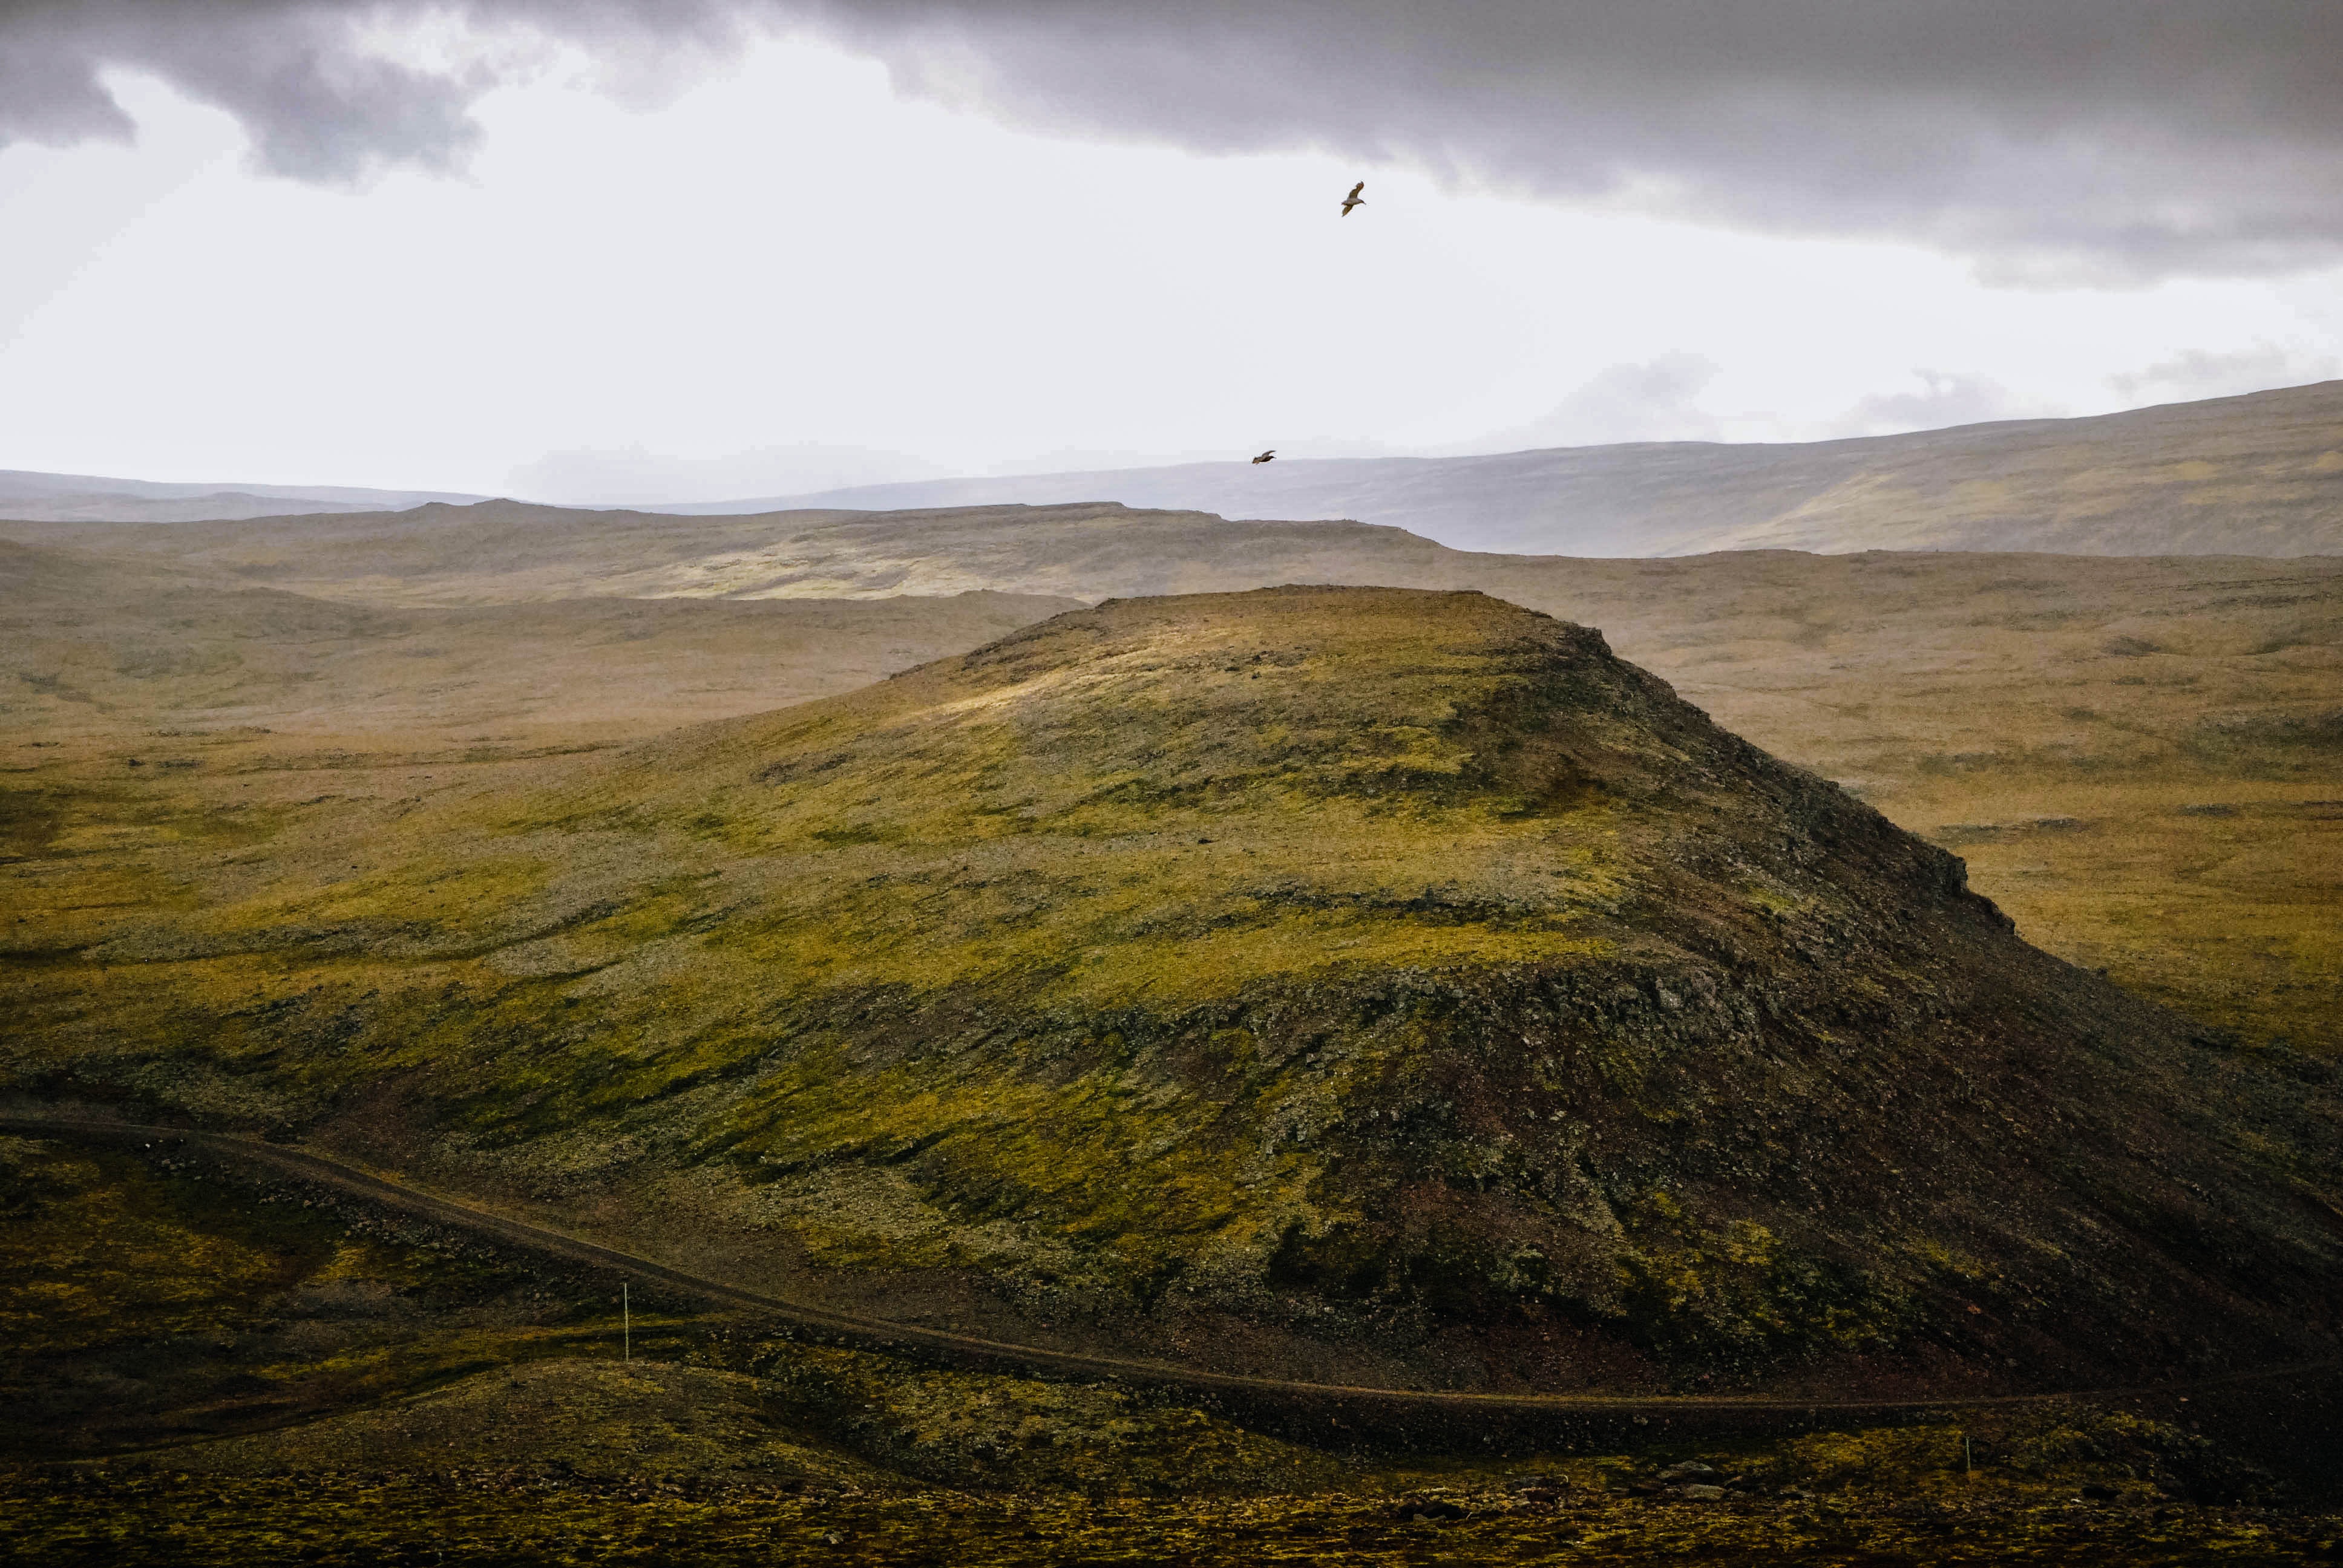
highland, mountainous landforms, hill, sky, nature, mountain, fell, natural landscape, atmospheric phenomenon, grassland, wilderness, cloud, landscape, ridge, ecoregion, tundra, plain, atmosphere, tree, terrain, slope, horizon, geology, valley, sunlight, plateau, steppe, summit, lake district, road